Rex Everhart

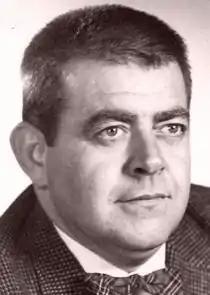
Publicity photo of Everhart

Everhart appeared in such films as "Superman", in 1978. He was also known for his role as Enos the Truck-Driver in the horror film, "Friday the 13th" (1980). He provided the voice of Maurice, Belle's father, in the 1991 musical animated Disney film, "Beauty and the Beast".